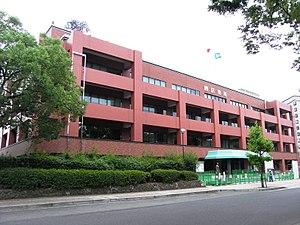
Nishi est l'un des huit arrondissements de la ville d'Hiroshima au Japon. Il est situé au sud de la ville.